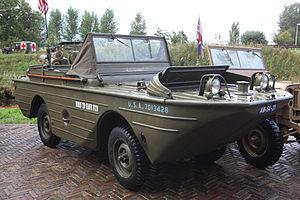
Le Ford GPA est un véhicule amphibie américain engagé lors de la Seconde Guerre mondiale. Les initiales GPA signifie General Purpose Amphibious. Il a été produit à seulement 12 778 exemplaires pour une commande originale de 50 000.